Zebra (Yugoslav band)

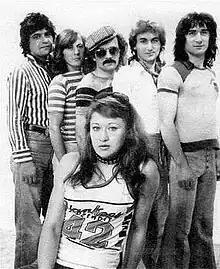

Zebra was a Yugoslav rock band formed in Belgrade in 1976. Formed and led by drummer Ratislav "Raša" Đelmaš, Zebra was a prominent act of the 1970s Yugoslav rock scene.